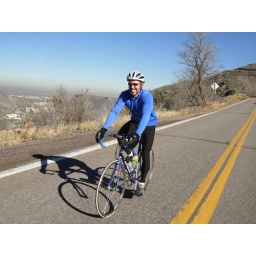
Steve's first ride on Lookout Mountain - check out the brown cloud over Denver in the background.